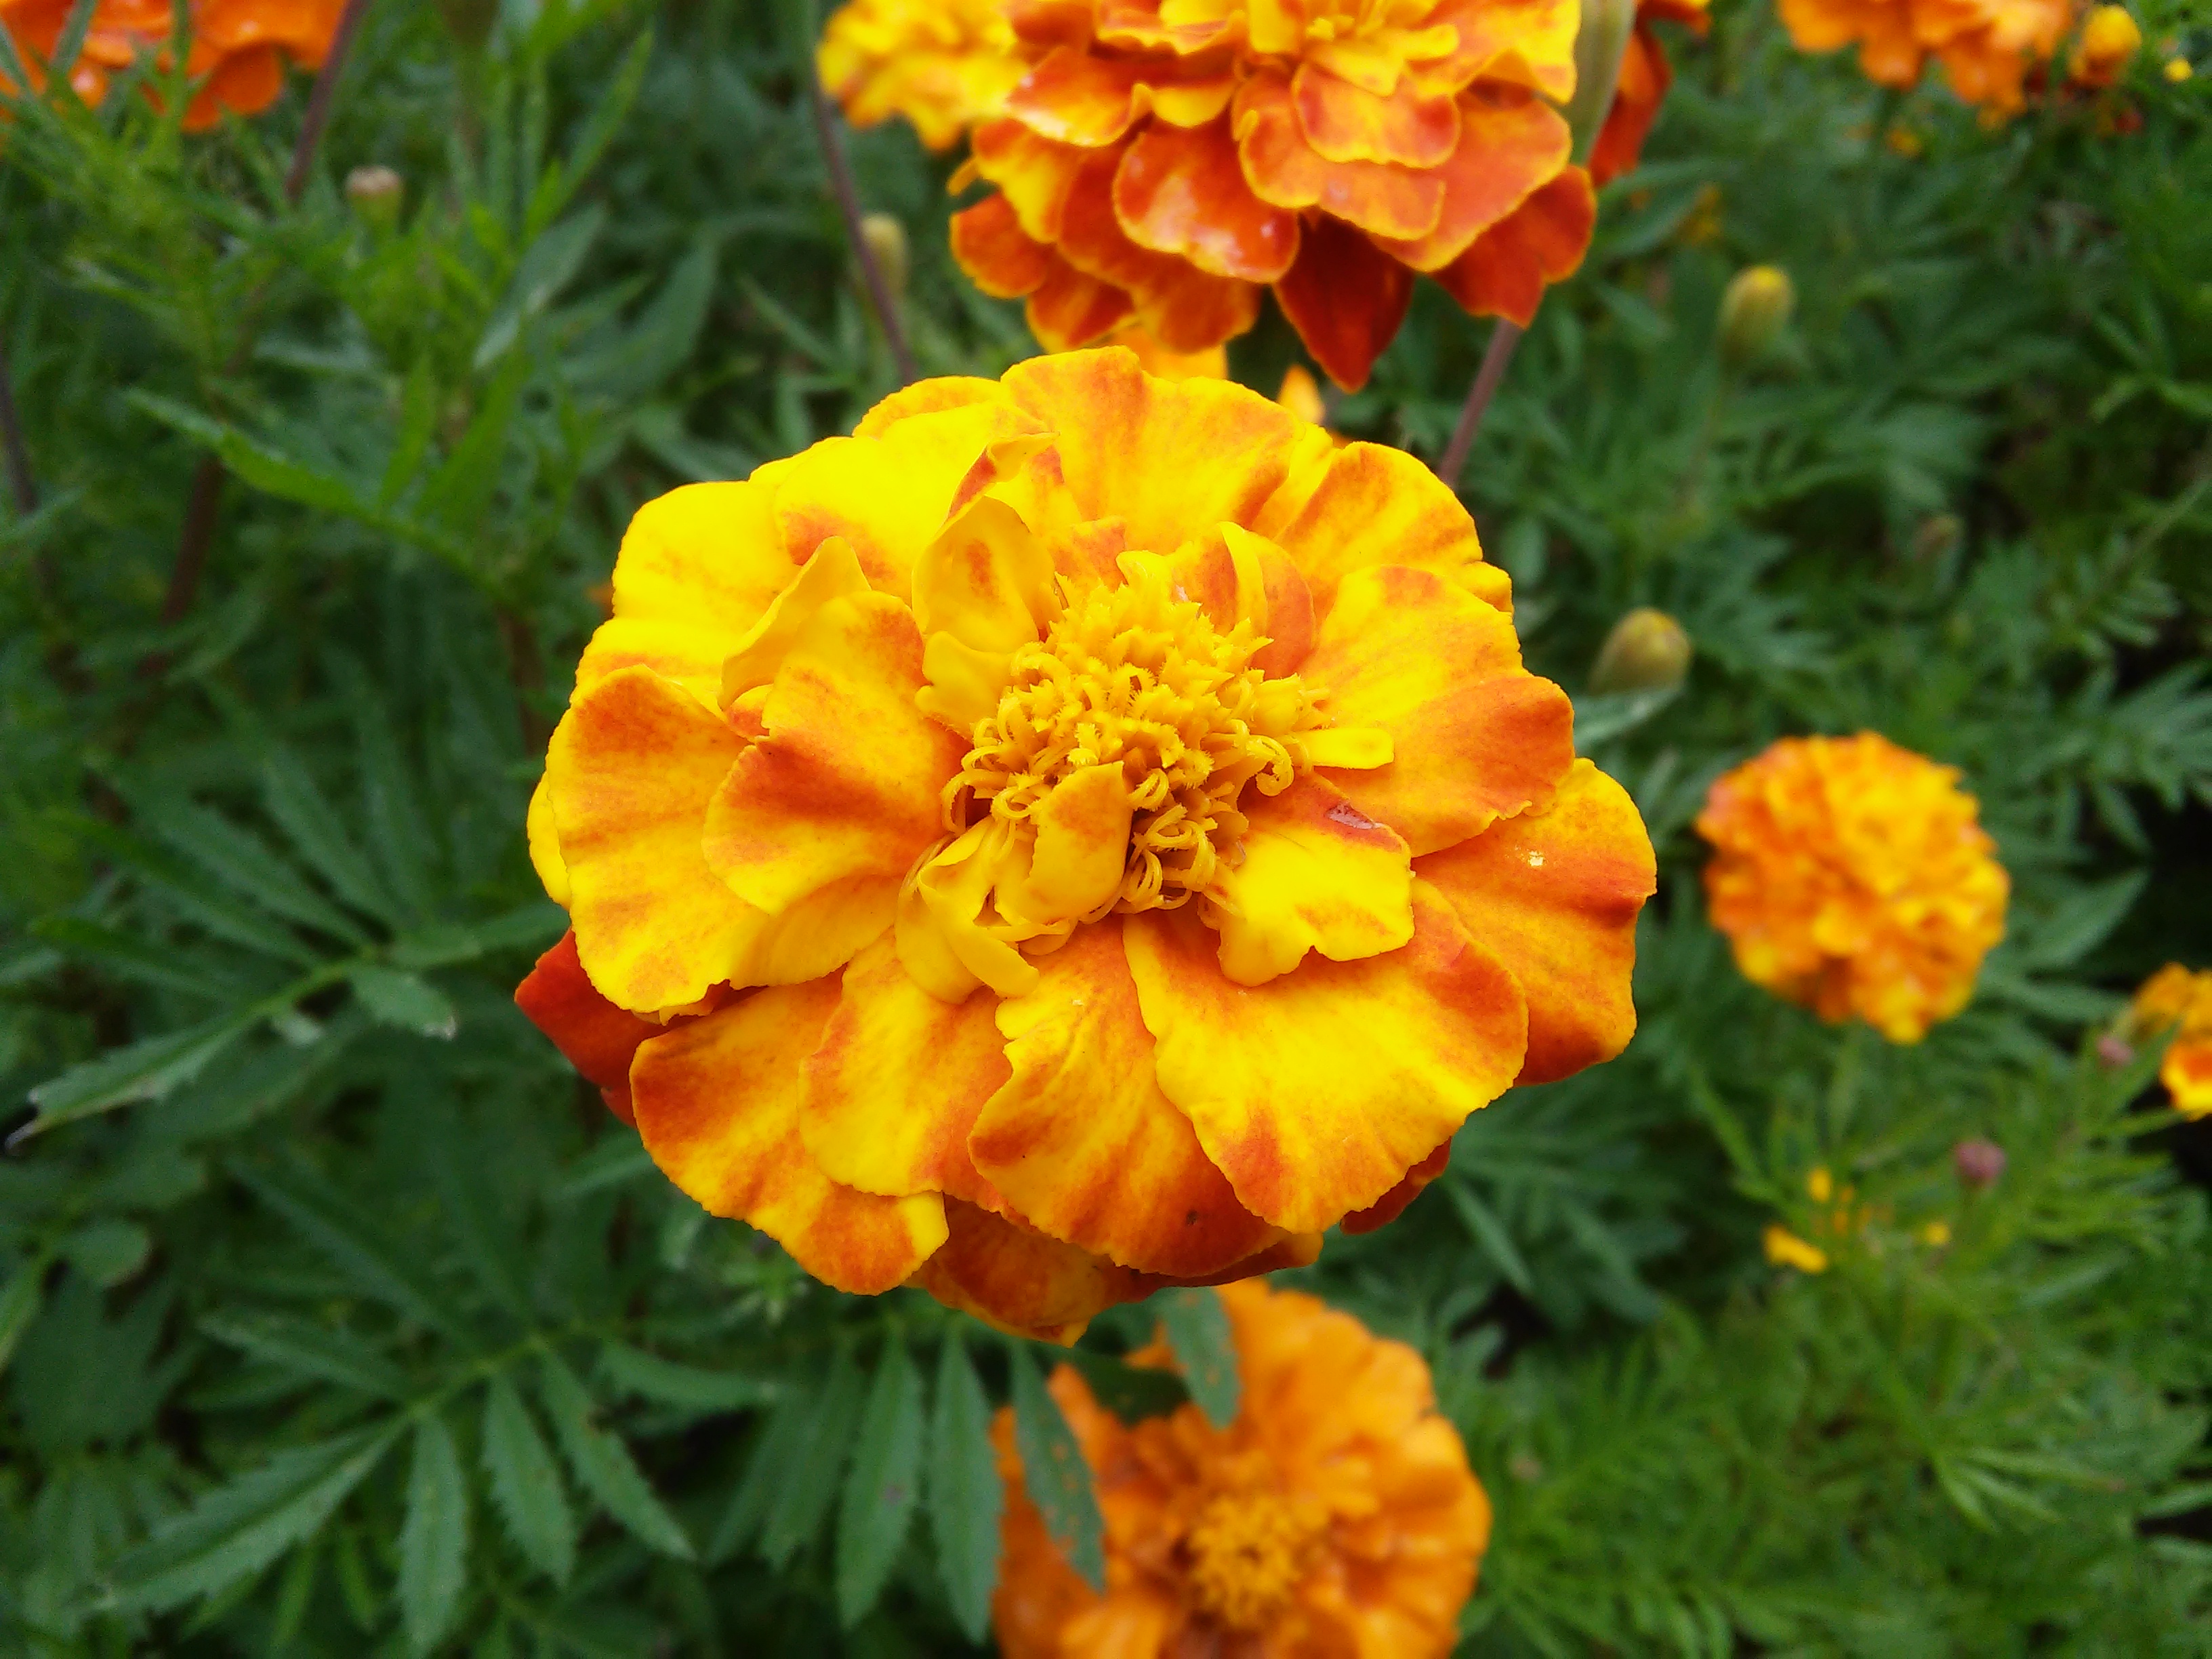
artwork, flower, flowering plant, tagetes, petal, plant, tagetes patula, yellow, annual plant, english marigold, cinquefoil, perennial plant